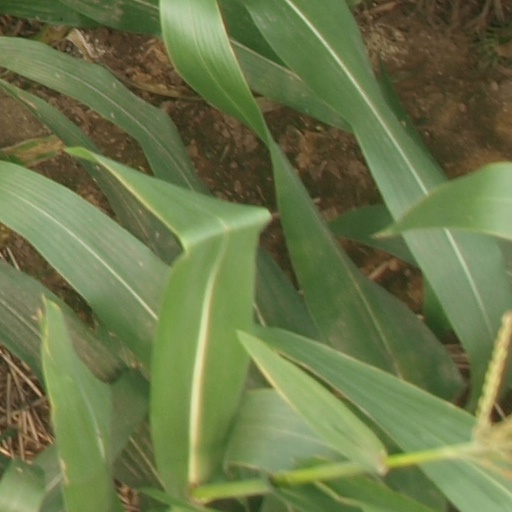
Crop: maize; corn